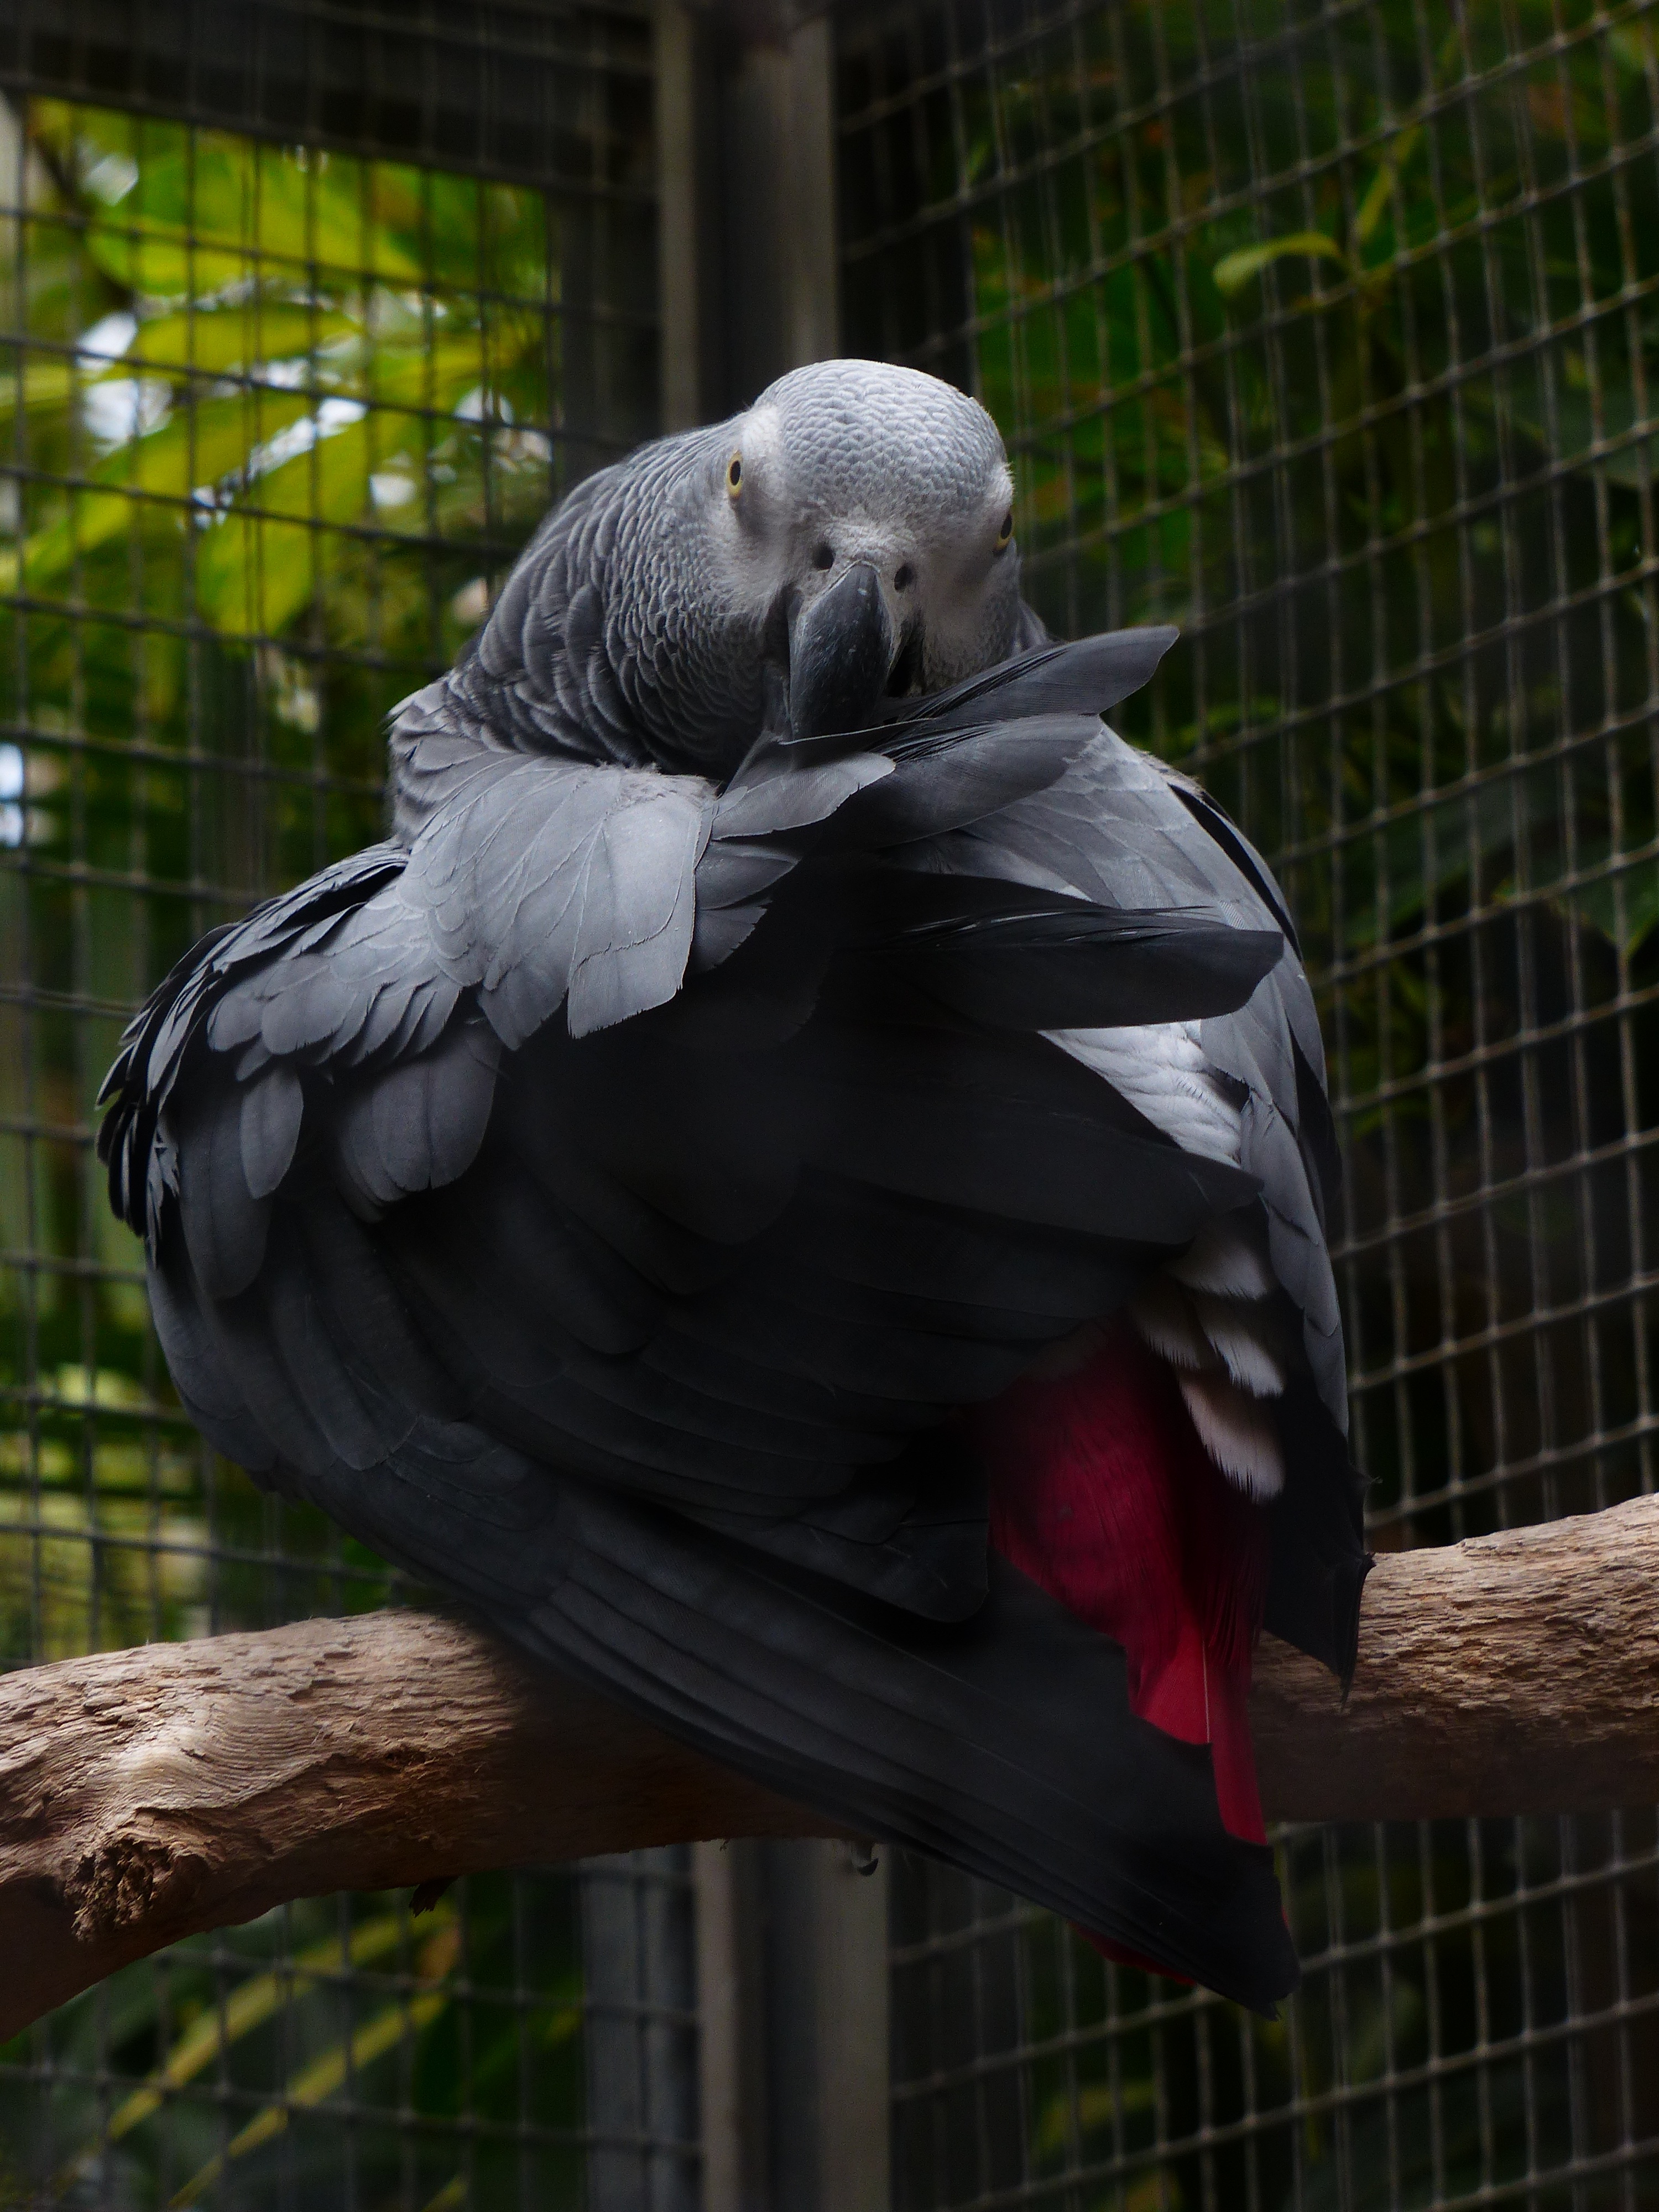
bird, wing, zoo, beak, clean, fauna, plumage, macaw, grey, vertebrate, parrot, african grey parrot, psittacus erithacus, psittacidae, real parrot, perching bird